Champeaux, Manche

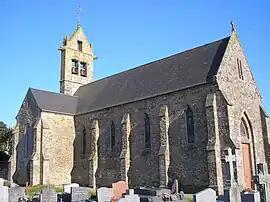
The church of Saint-Vigor

Champeaux is a commune in the Manche department in Normandy in north-western France.